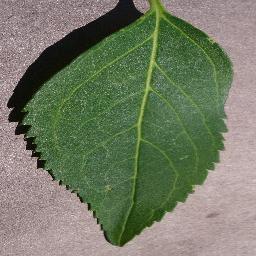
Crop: cherry
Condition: (including_sour)_healthy